Dauntless (ship, 1866)

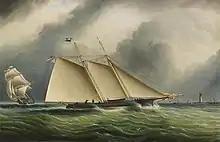
Painting of the yacht "Yacht L'Hirondelle" by James E. Buttersworth.

The 97-foot keel sloop schooner "L'Hirondelle" was designed by J.B Van Deusen and built in May 1866 by the Forsyth & Morgan shipyard in Mystic Bridge, Connecticut for S. Dexter Bradford, Jr., of Newport, Rhode Island. Her dimensions were 114 feet length overall; 25.8 in beam, 10.2 in depth, and 255 tons burden. Her foremast was 83.7 feet; mainboom 63 feet. She had 4 galvanized iron water tanks.